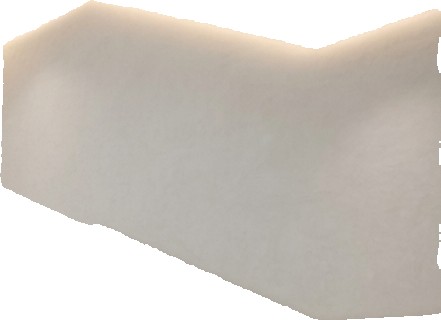
Surface category: wall